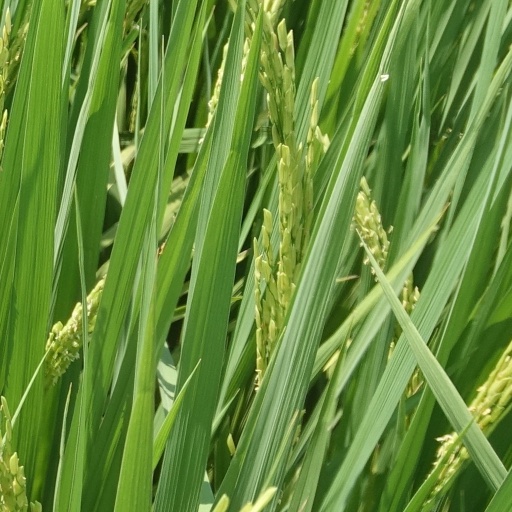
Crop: rice